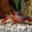
Label: lobster